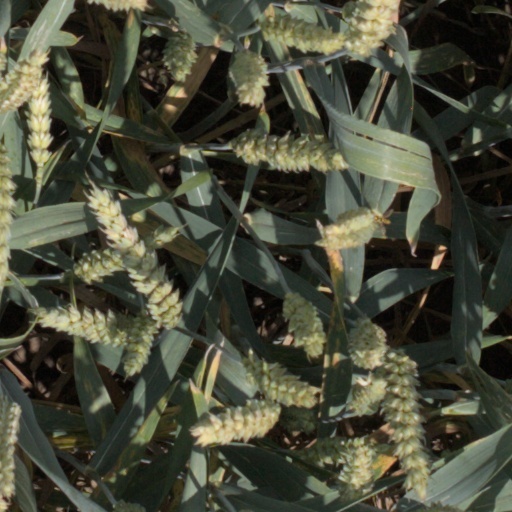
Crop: wheat